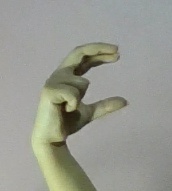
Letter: thal